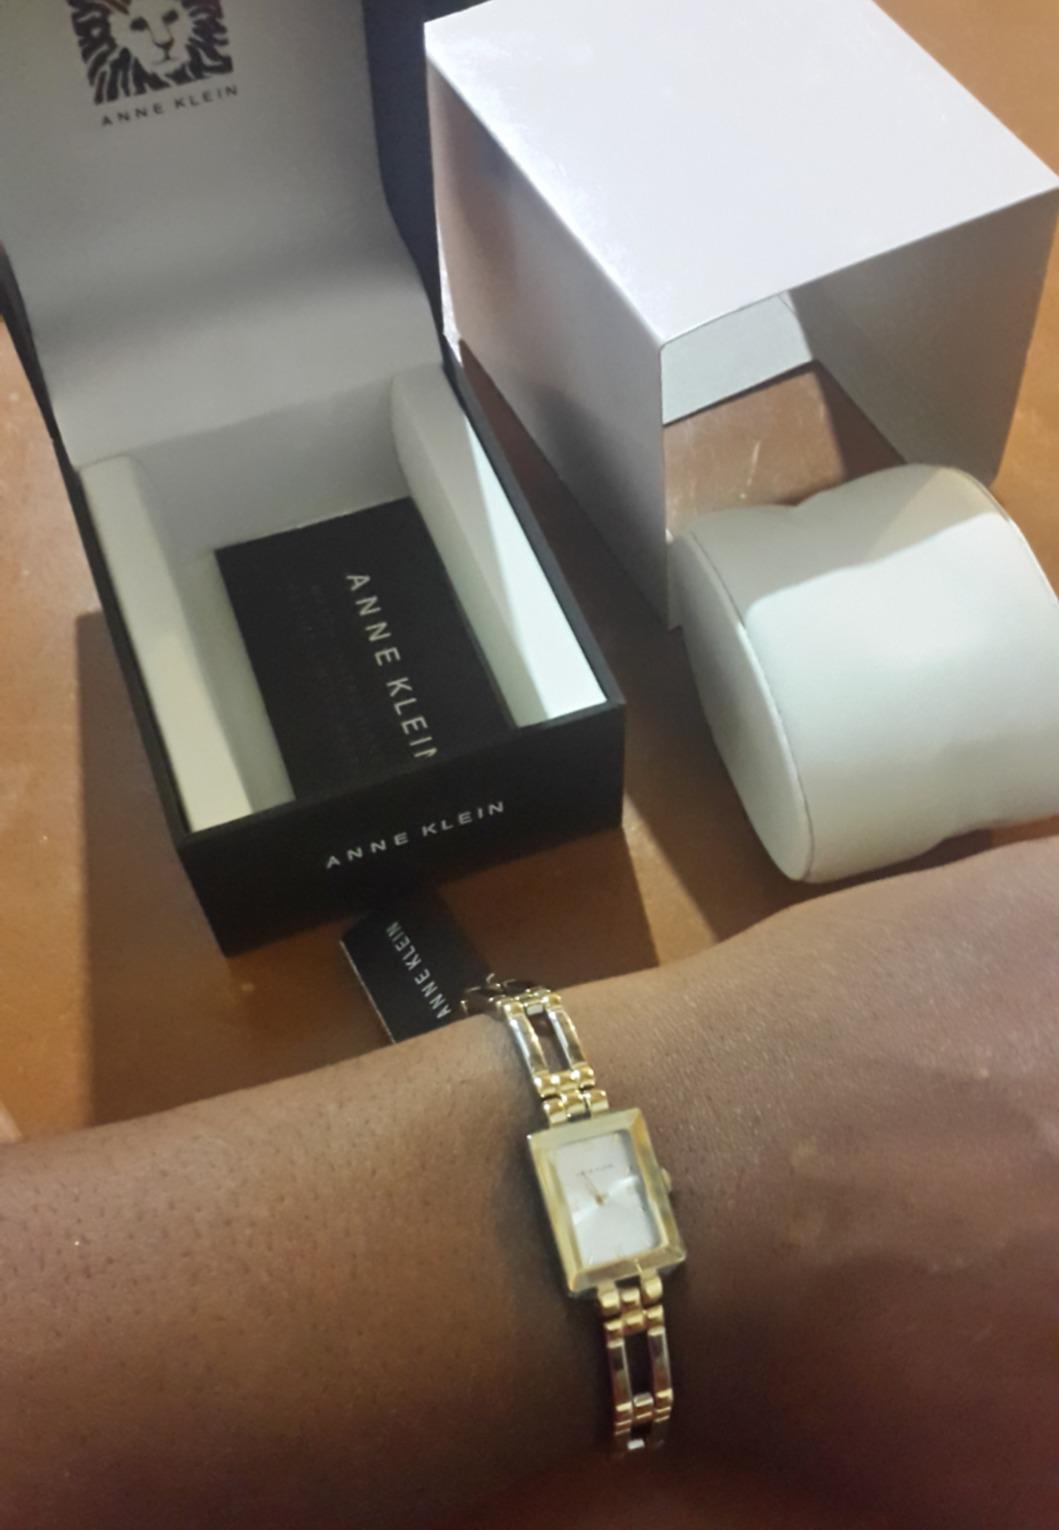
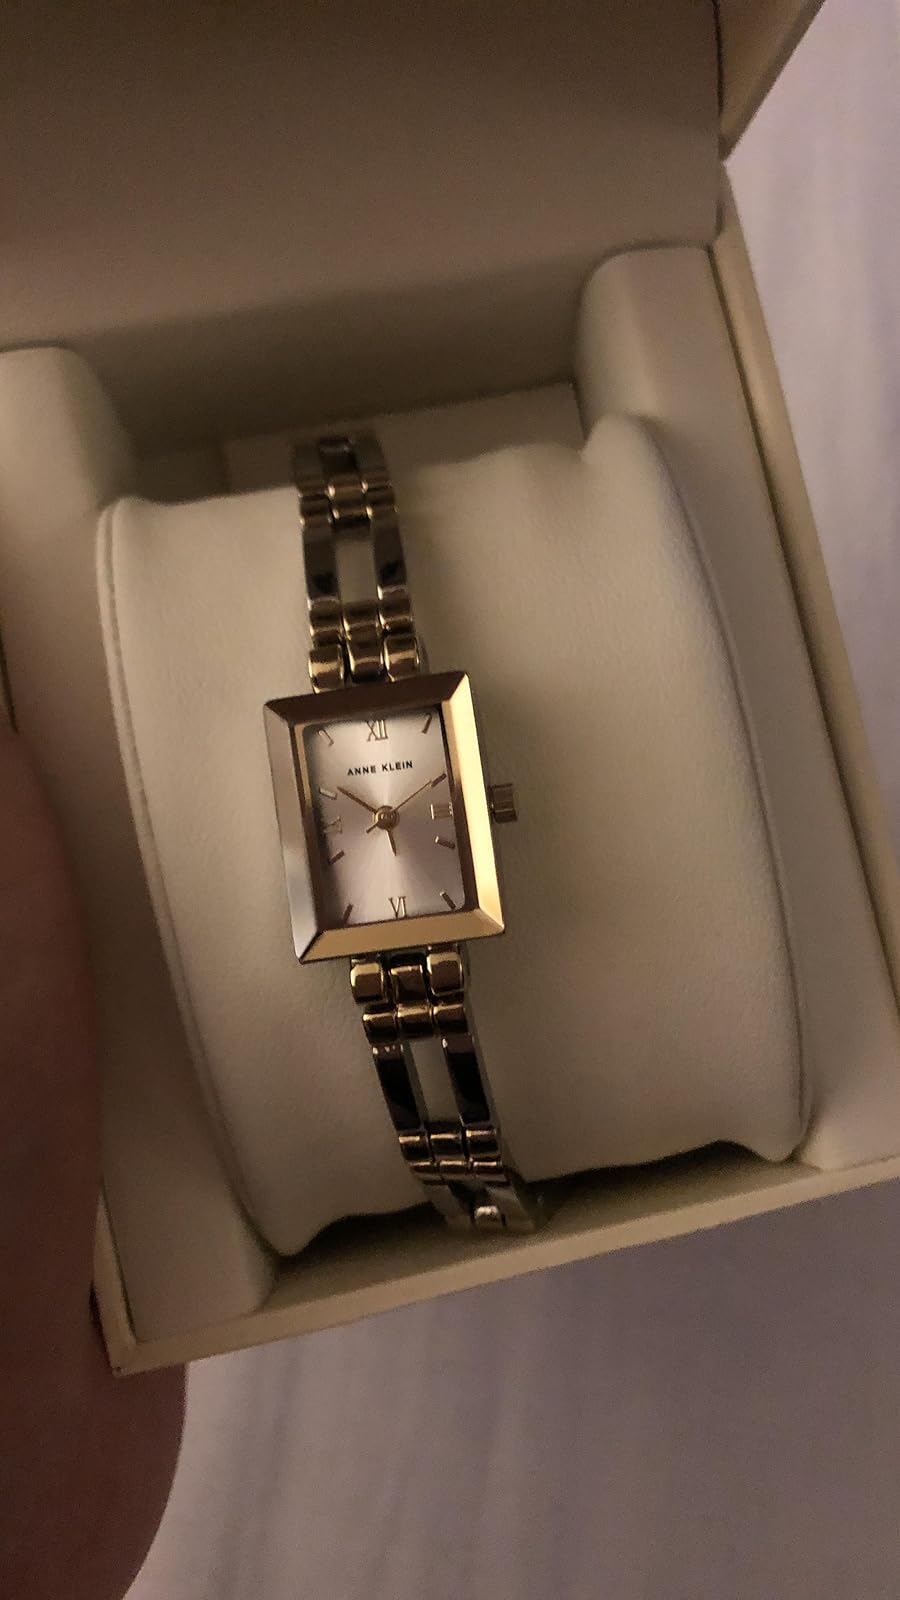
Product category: accessories_watch
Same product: yes